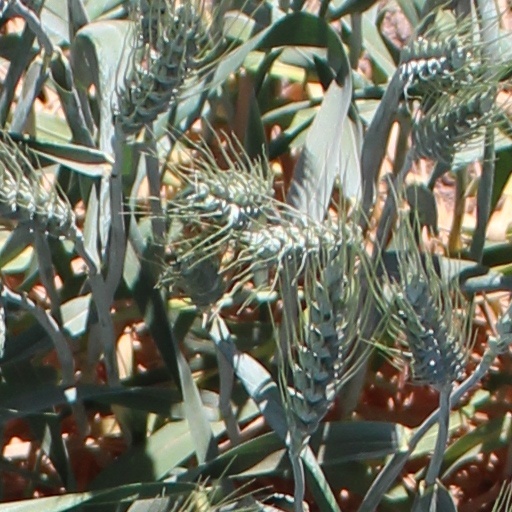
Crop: wheat